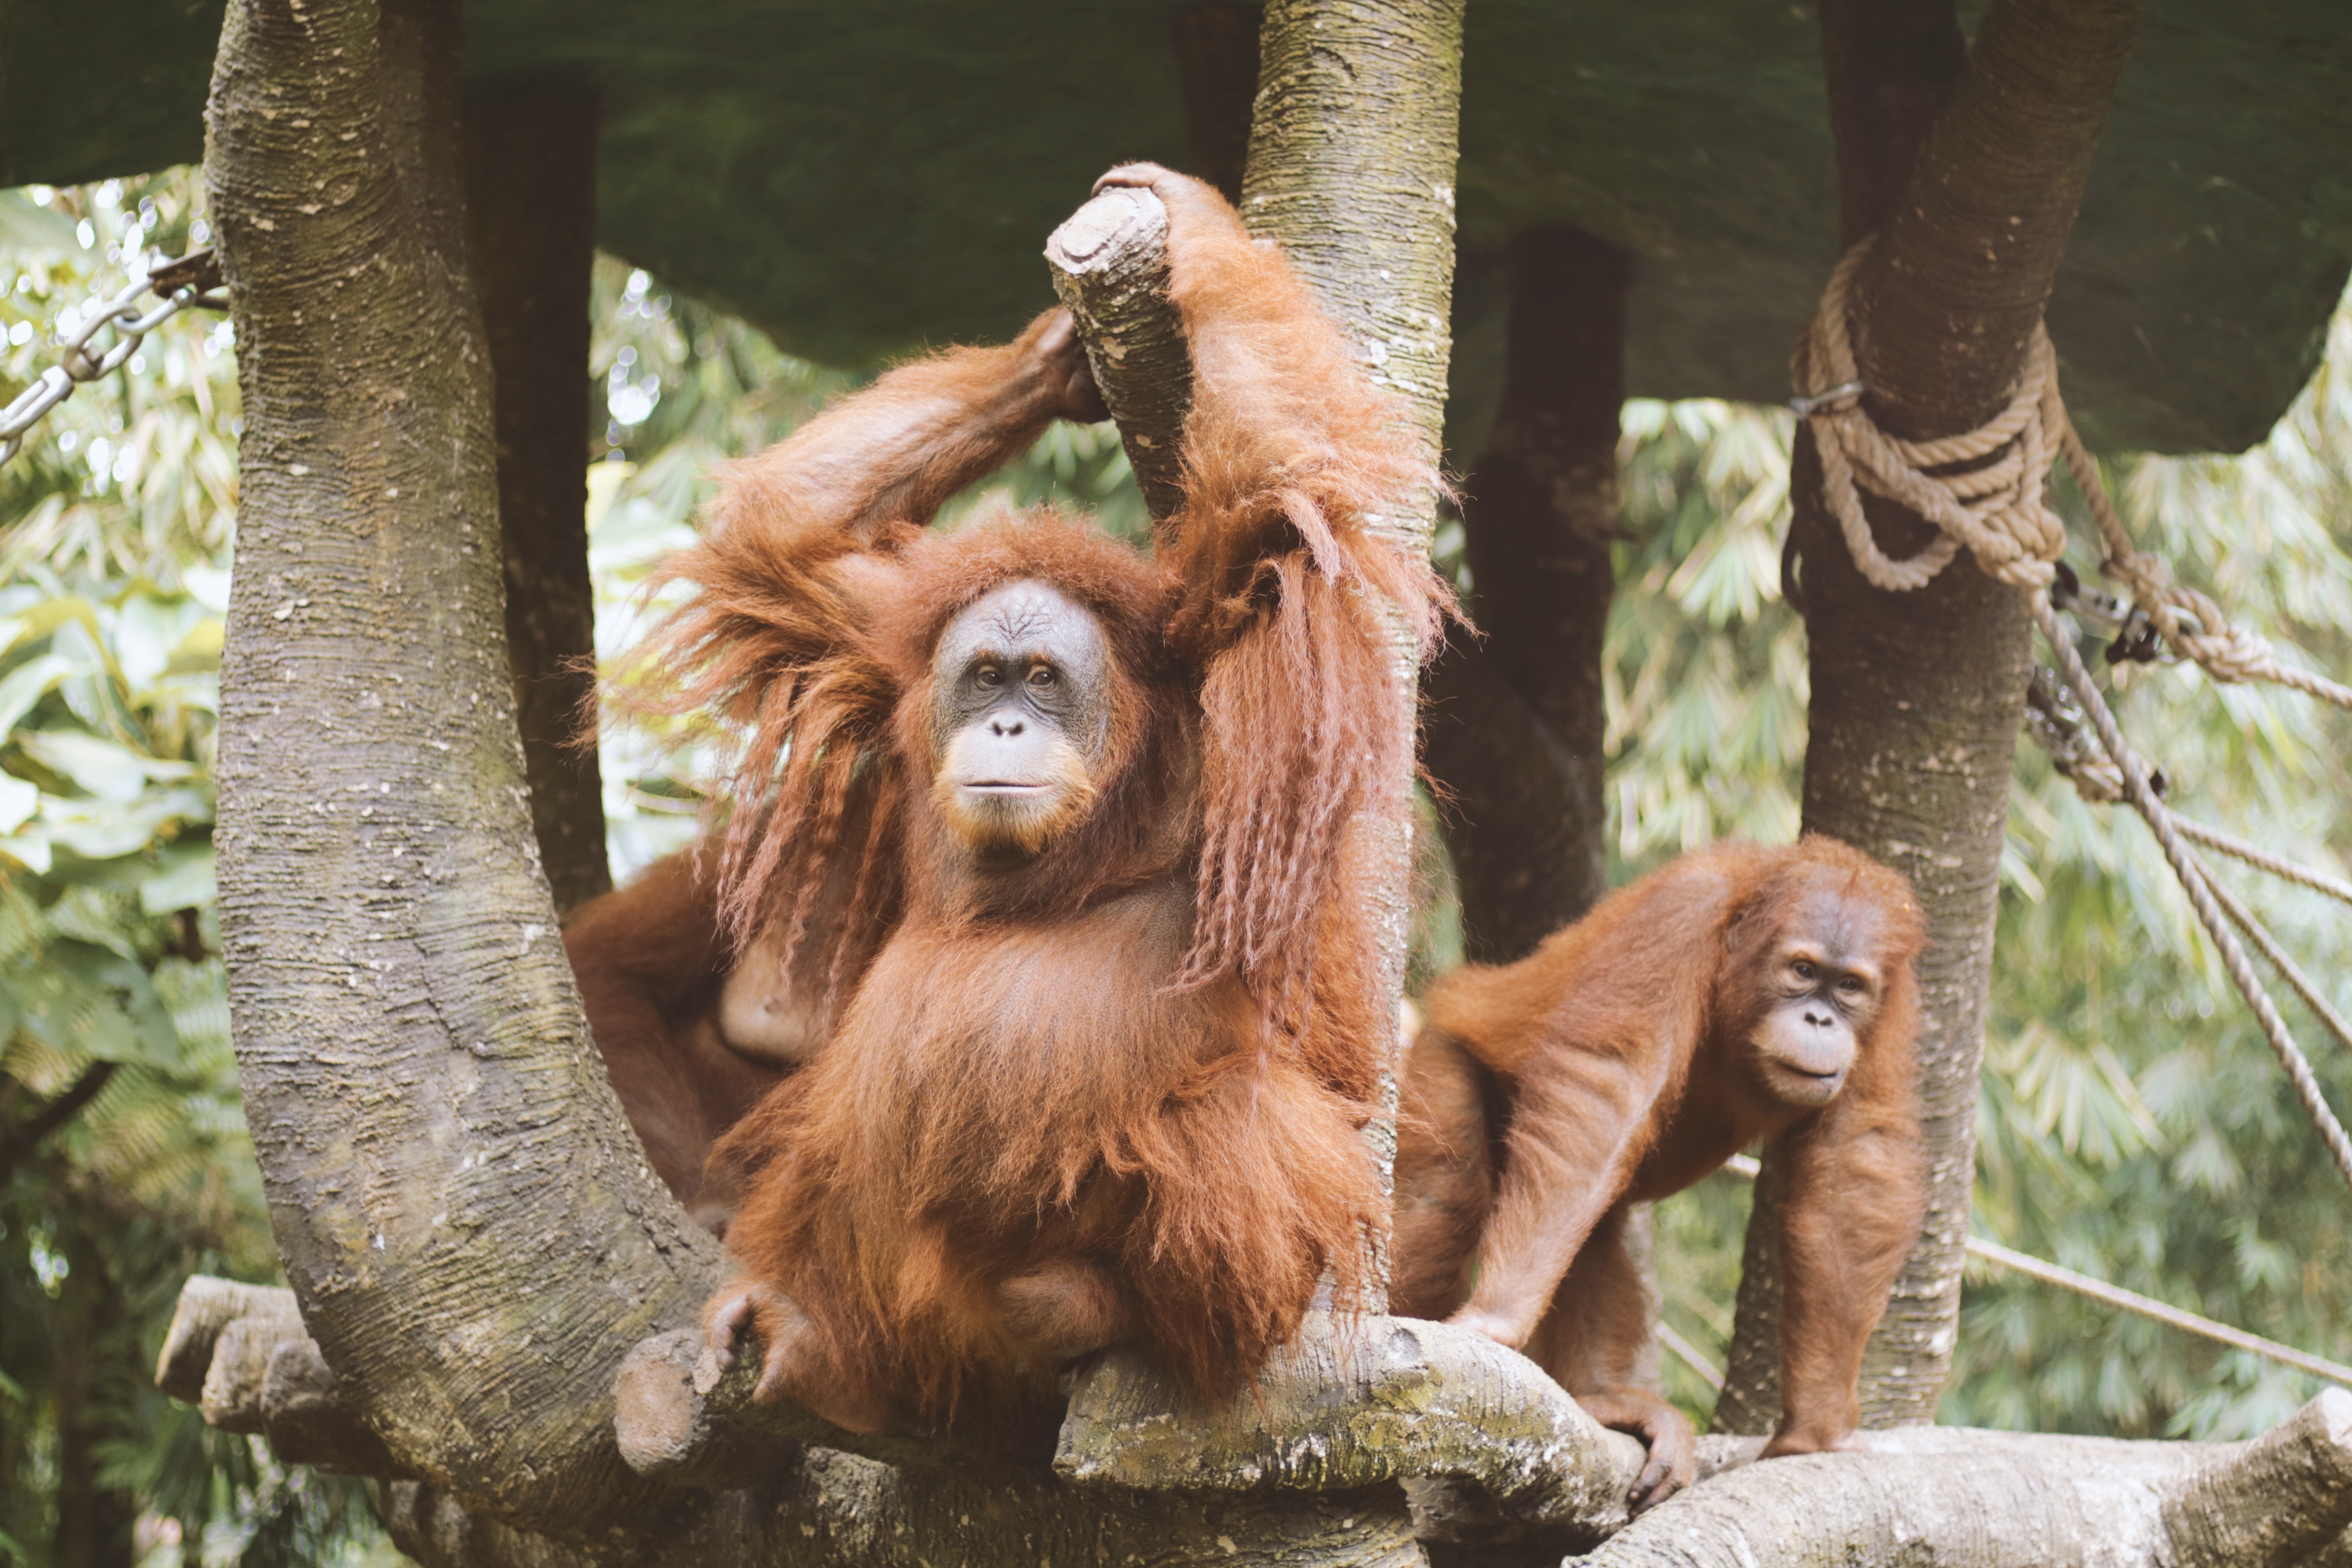
mammal, vertebrate, primate, orangutan, terrestrial animal, wildlife, zoo, organism, adaptation